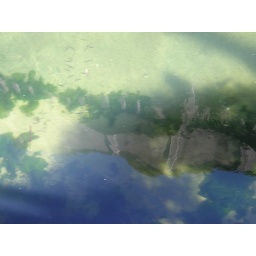
You could see the fish in the clear water at the Docks in Monterey